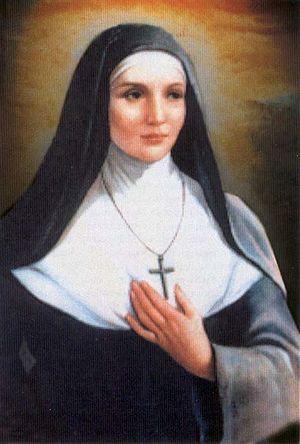
Cette liste de saints concerne les saints et les bienheureux, reconnus comme tels par l'Église catholique, ayant vécu au XIXᵉ siècle. À ce jour, l'Église a donné comme modèles évangéliques 318 saints du XIXᵉ siècle.
Bénédicite Cambiagio Frassinello est une religieuse italienne fondatrice des bénédictines de la Providence et reconnue sainte par l'Église catholique.
Le pape Jean-Paul II a canonisé, pendant son pontificat 482 saints, au cours de 52 cérémonies de canonisation, parmi lesquelles 38 se sont déroulées au Vatican et 14 au cours des visites pastorales qu'il a effectuées hors d'Italie. En presque 27 ans de pontificat, Jean-Paul II a quasiment canonisé autant de personnes que durant les cinq derniers siècles.